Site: brandenburg
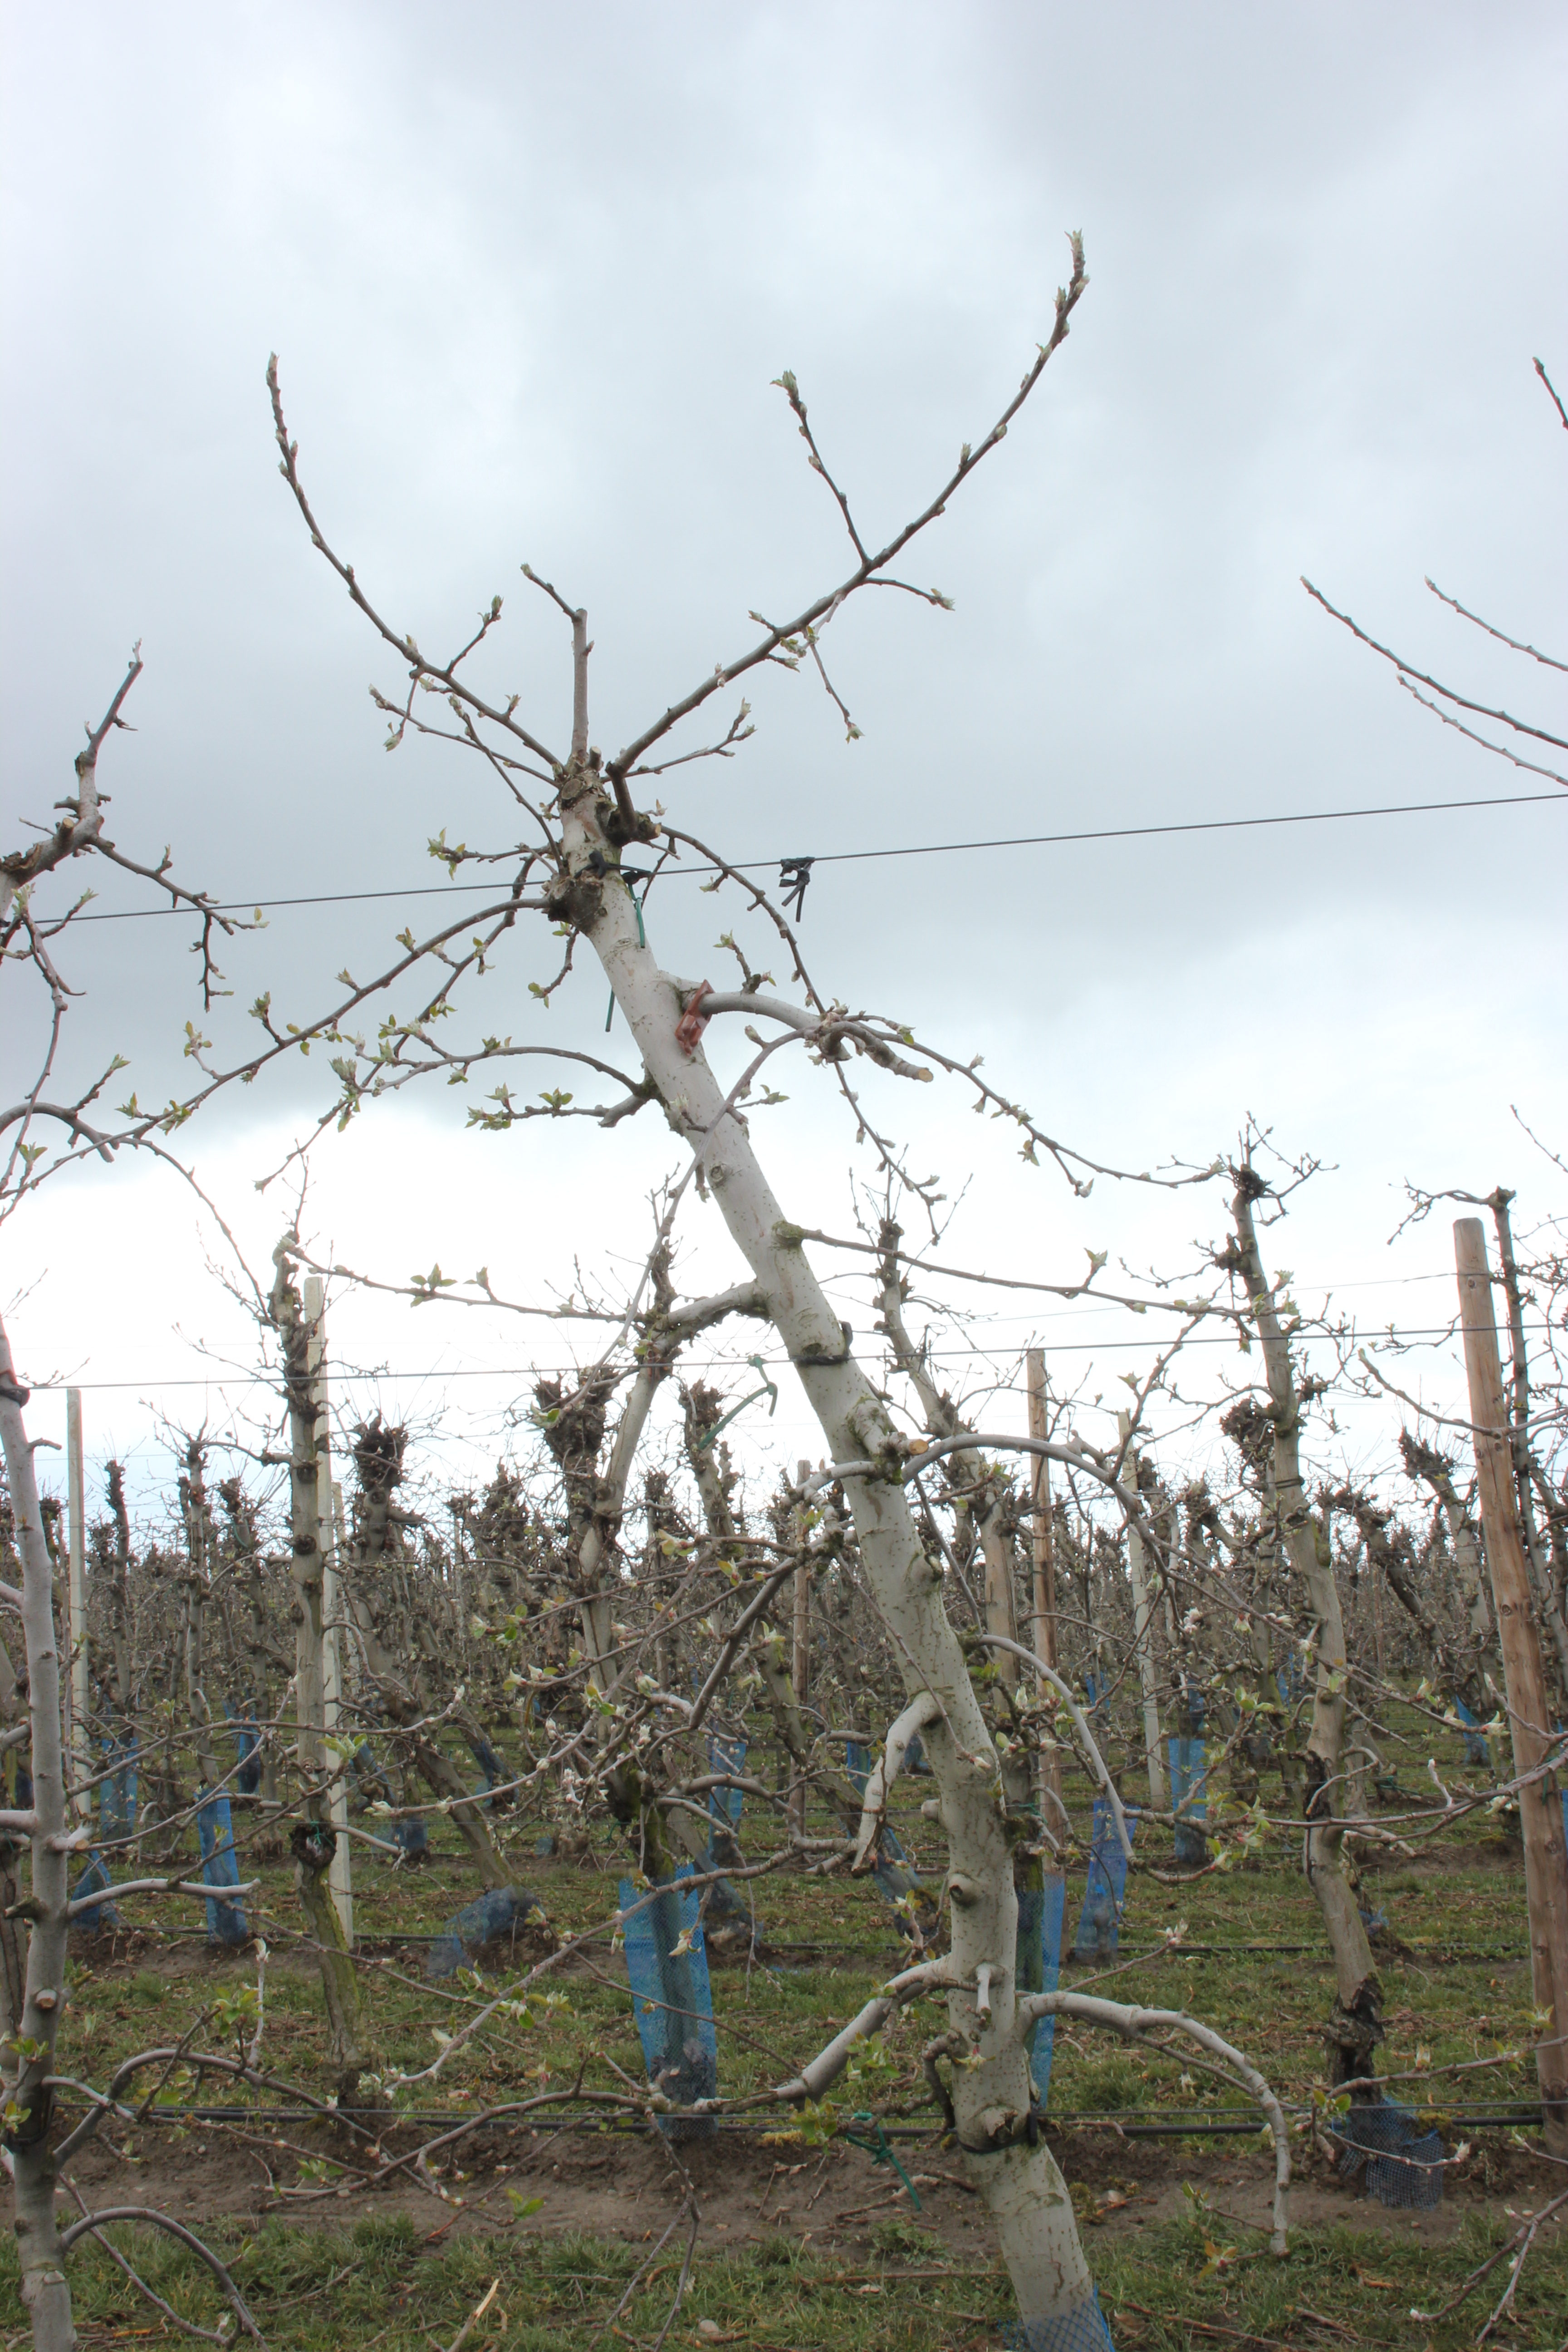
Growth stage (BBCH 55): Inflorescence emergence